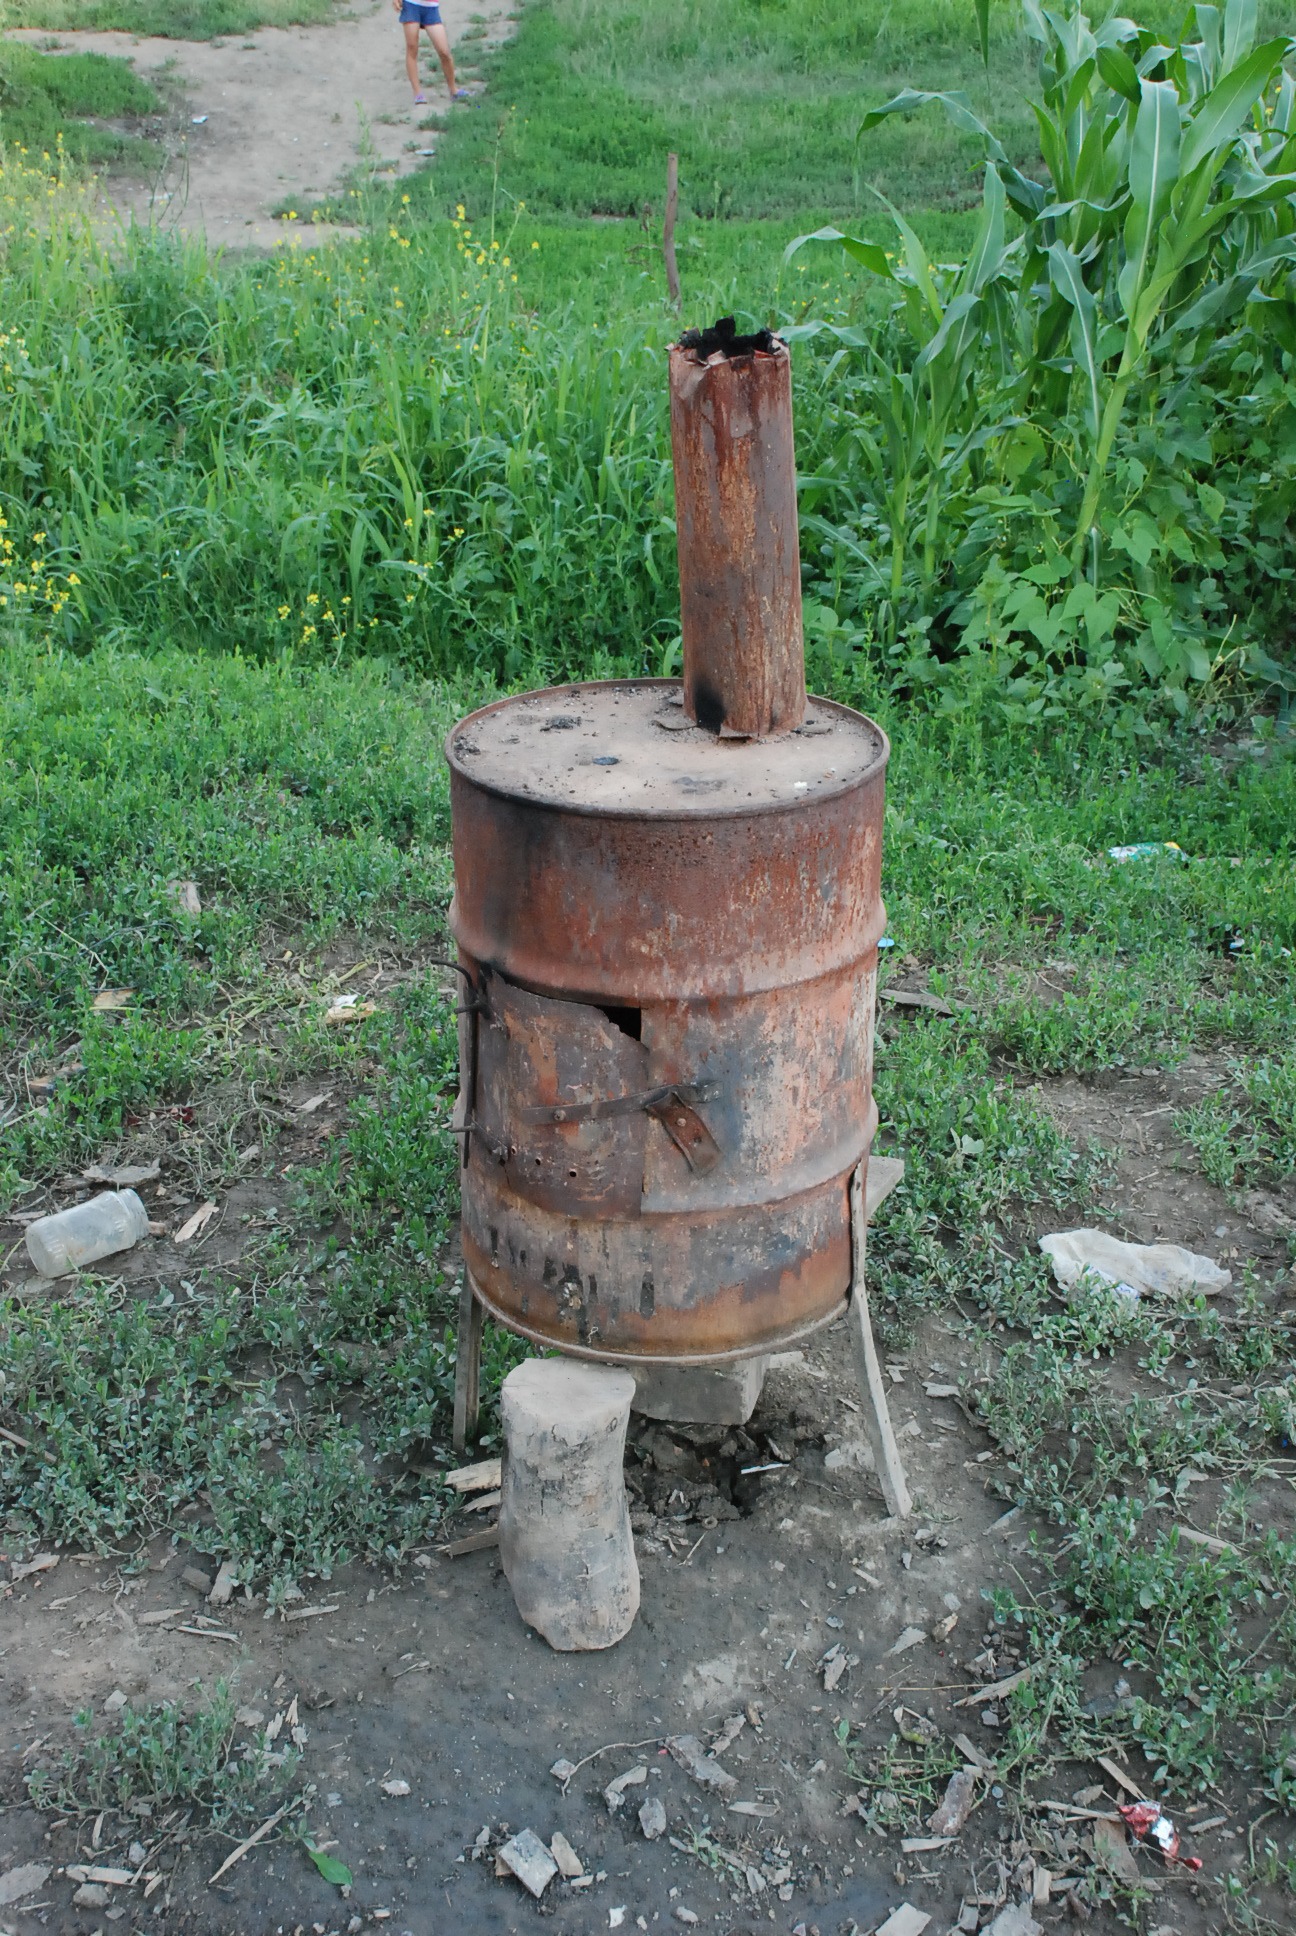
wood, old, backyard, garden, heat, energy, heating, rusted, oven, yard, man made object